Theo the Pipe Smoker

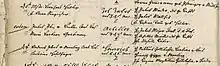
Achilles Itin's entry in the baptismal register of the Theodorskirche on 2 March 1786

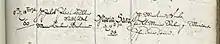
Baptismal entry of Maria Sara Itin, the youngest sister of Achilles Itin, in the church book of St. Theodor on 15 August 1835. On the left, between the parents' names the entry “Stadtsoldat” (city soldier)

Achilles Itin was born in Basel as the third of seven children. On 2 March 1786, the professor of theology Jakob Meyer and the master dyer and Grand Councillor Achilles Miville were entered into the baptism register of the Theodorskirch as his godparents – perhaps a sign of charity towards the suffering family.